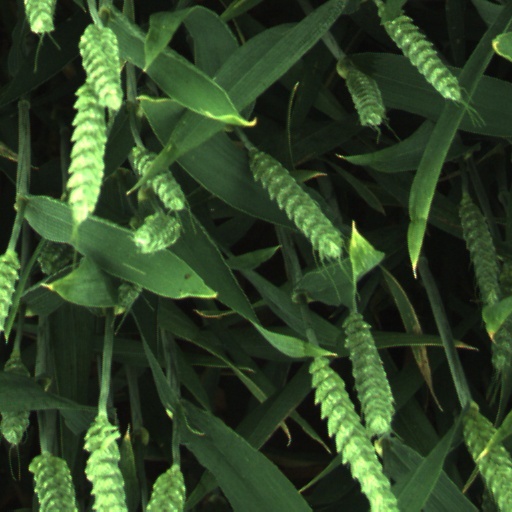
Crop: wheat